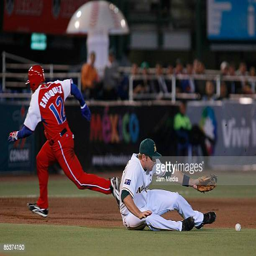
baseball player during sports league championship